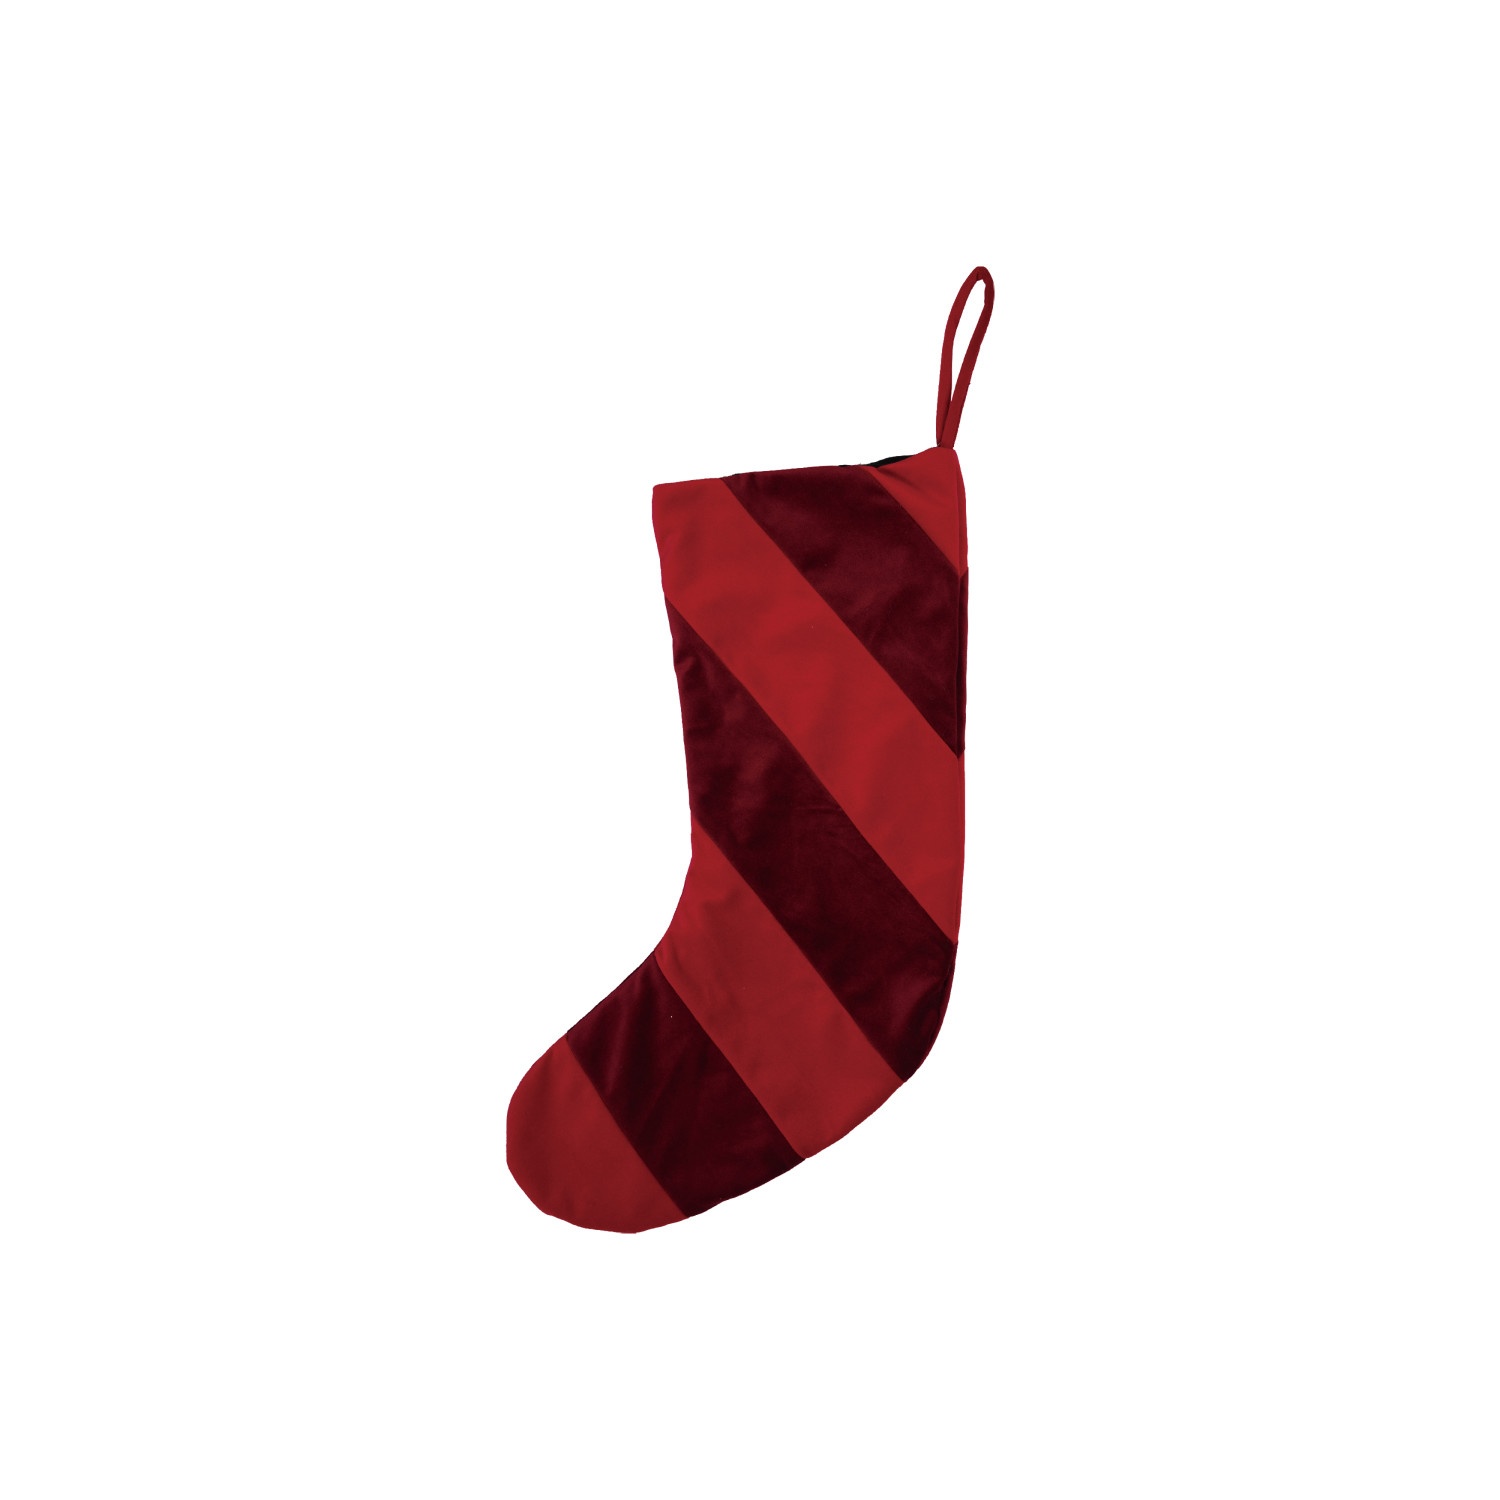
20"H Fabric Velvet Striped Stocking, Red
Brand: CCOI
Category: Home & Garden > Decor > Seasonal & Holiday Decorations > Holiday Stockings